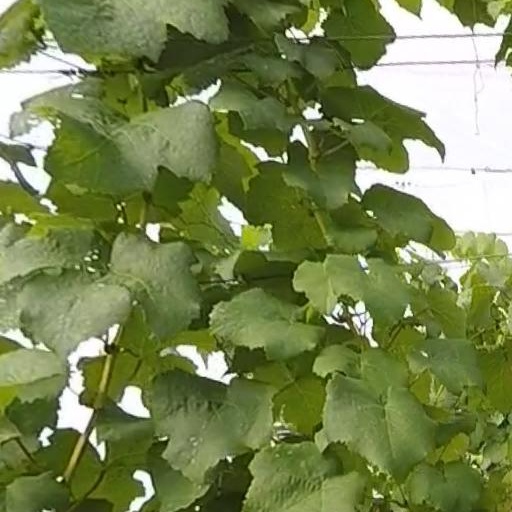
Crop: grape